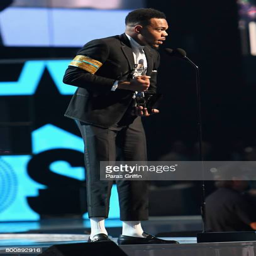
music video performer accepts award onstage at awards